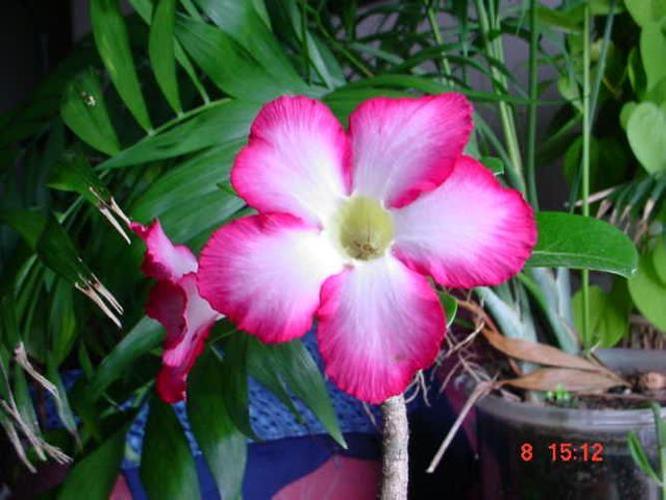
Label: desert-rose